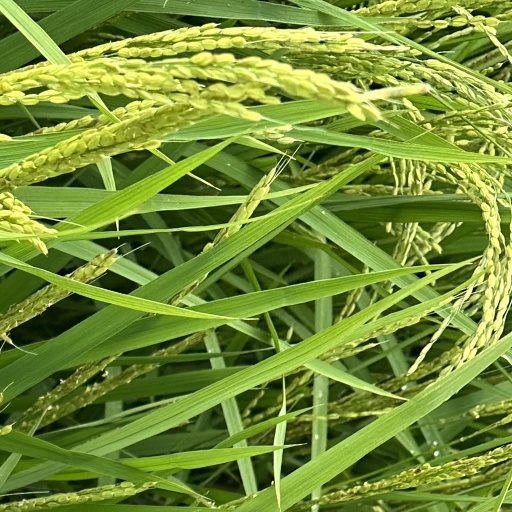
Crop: rice